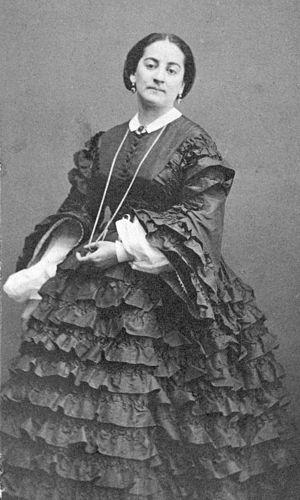
Mademoiselle Monrose, née Caroline Monrose vers 1817 et morte le 10 avril 1893 à Bruxelles, est une actrice et cantatrice française.